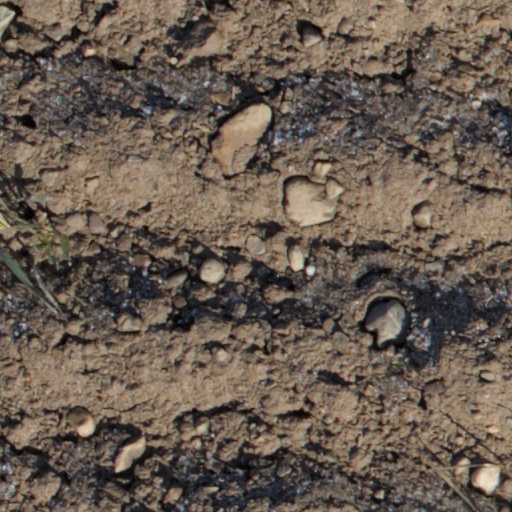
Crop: wheat